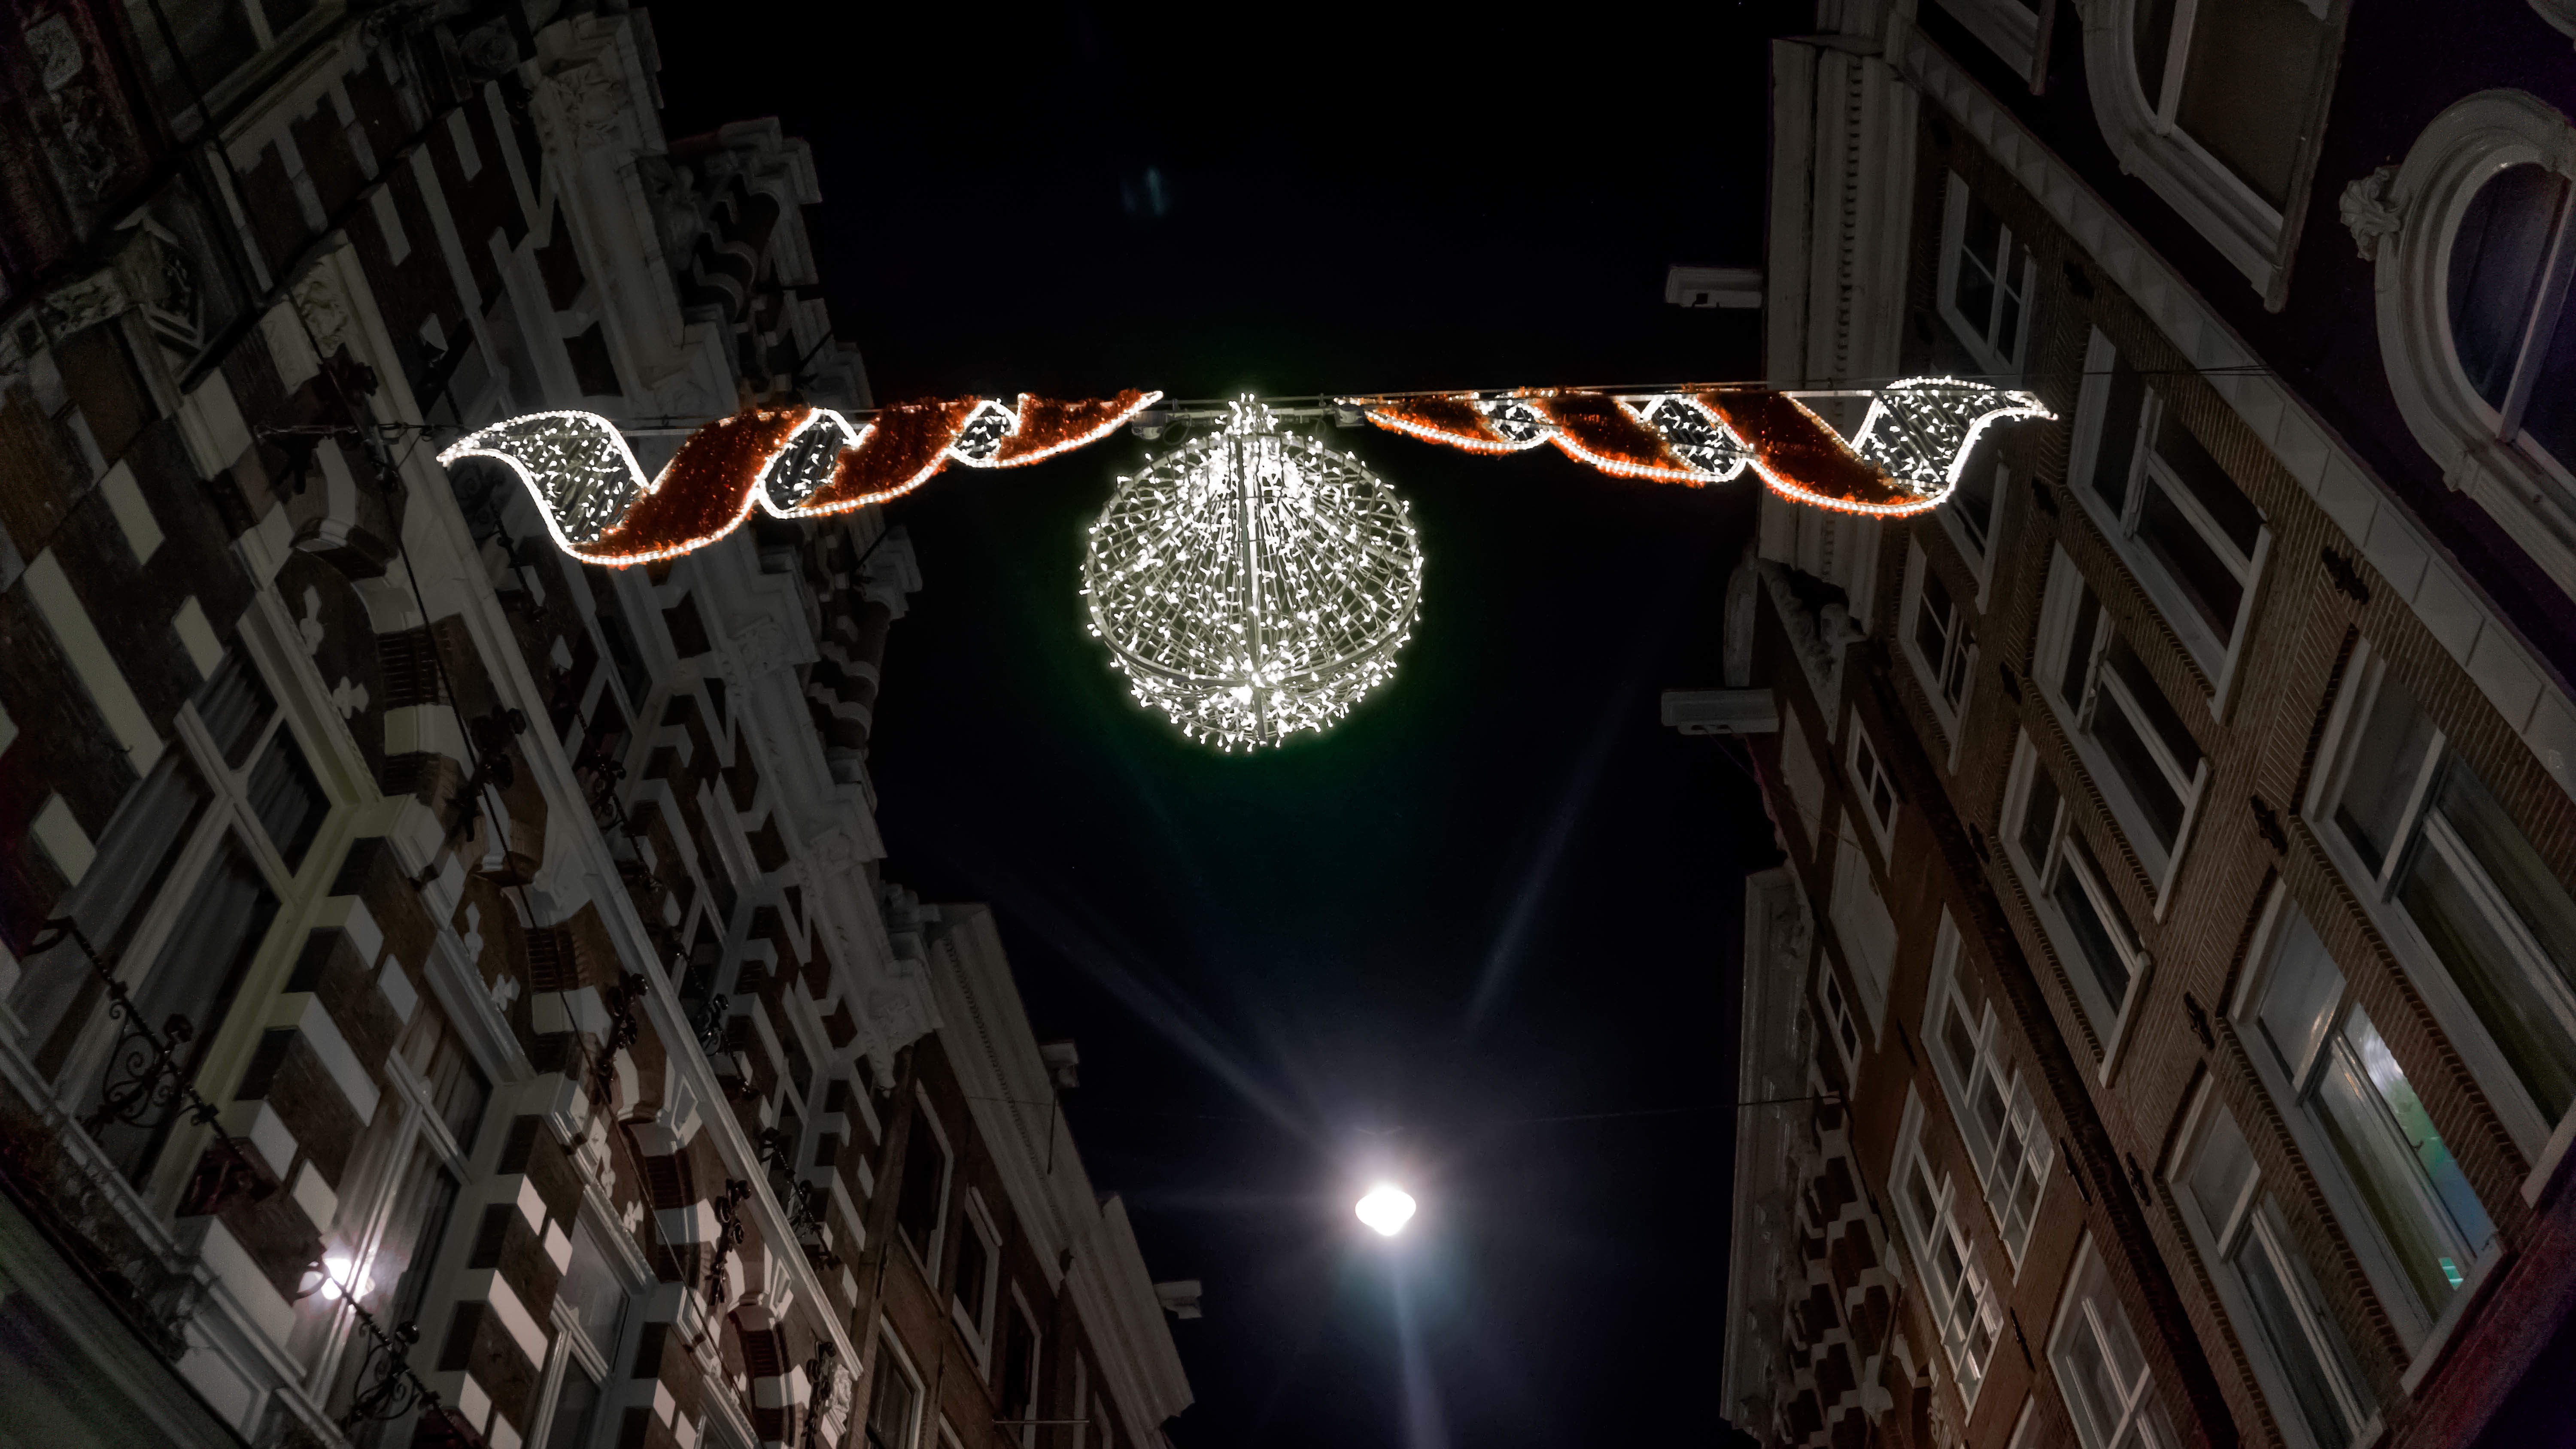
light, night, darkness, street light, lighting, symmetry, light fixture, screenshot, computer wallpaper